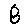
Label: 8